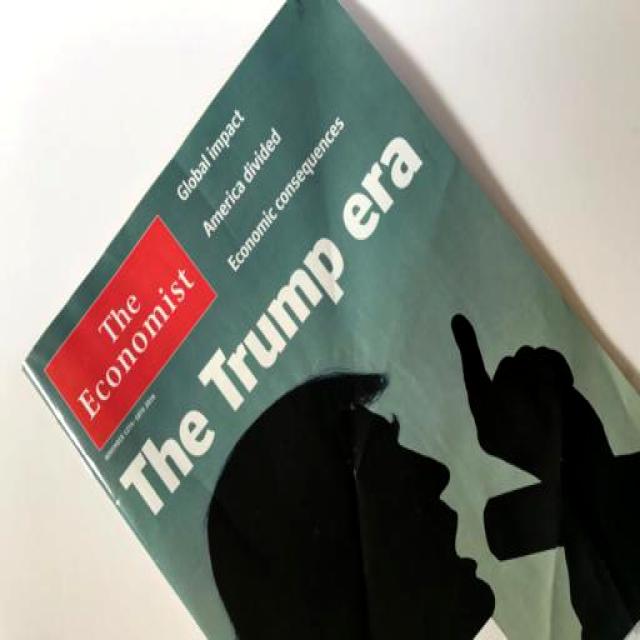
Label: Paper